Jamie Bamber

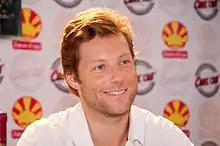
Bamber at Japan Expo in Paris in July 2009

Bamber is also well known for his role as DS Matt Devlin, the younger partner of veteran detective DS Ronnie Brooks (Bradley Walsh) on "" for the show's first five series, from 2009 to 2011.